Aguiguan

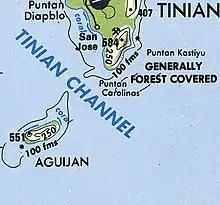
Aguijan is separated from Tinian by Tinian Channel (1988 map)

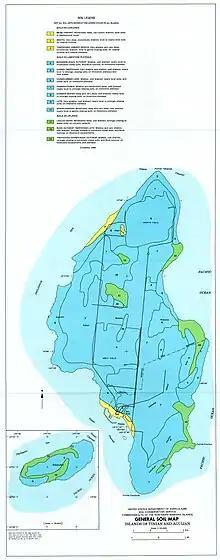
Map of soil types on the islands of Tinian and Aguijan

Aguijan is only in size, with a length of and a width of . It is covered by a mix of forests and fields. Due to its sheer steep cliffs, the island has no natural harbors, bays, or beaches, making boat landings difficult, and it has no permanent human population.